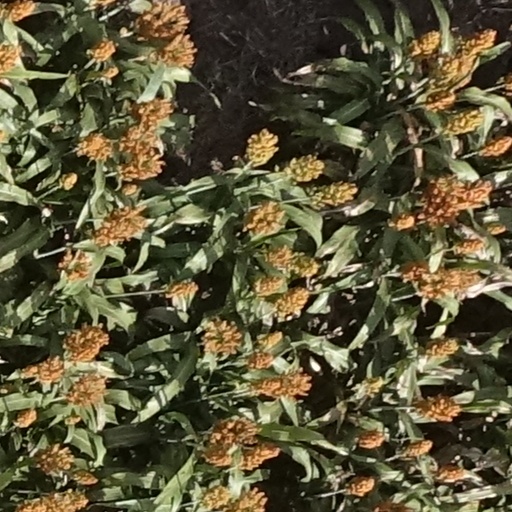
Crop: sorghum